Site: brandenburg
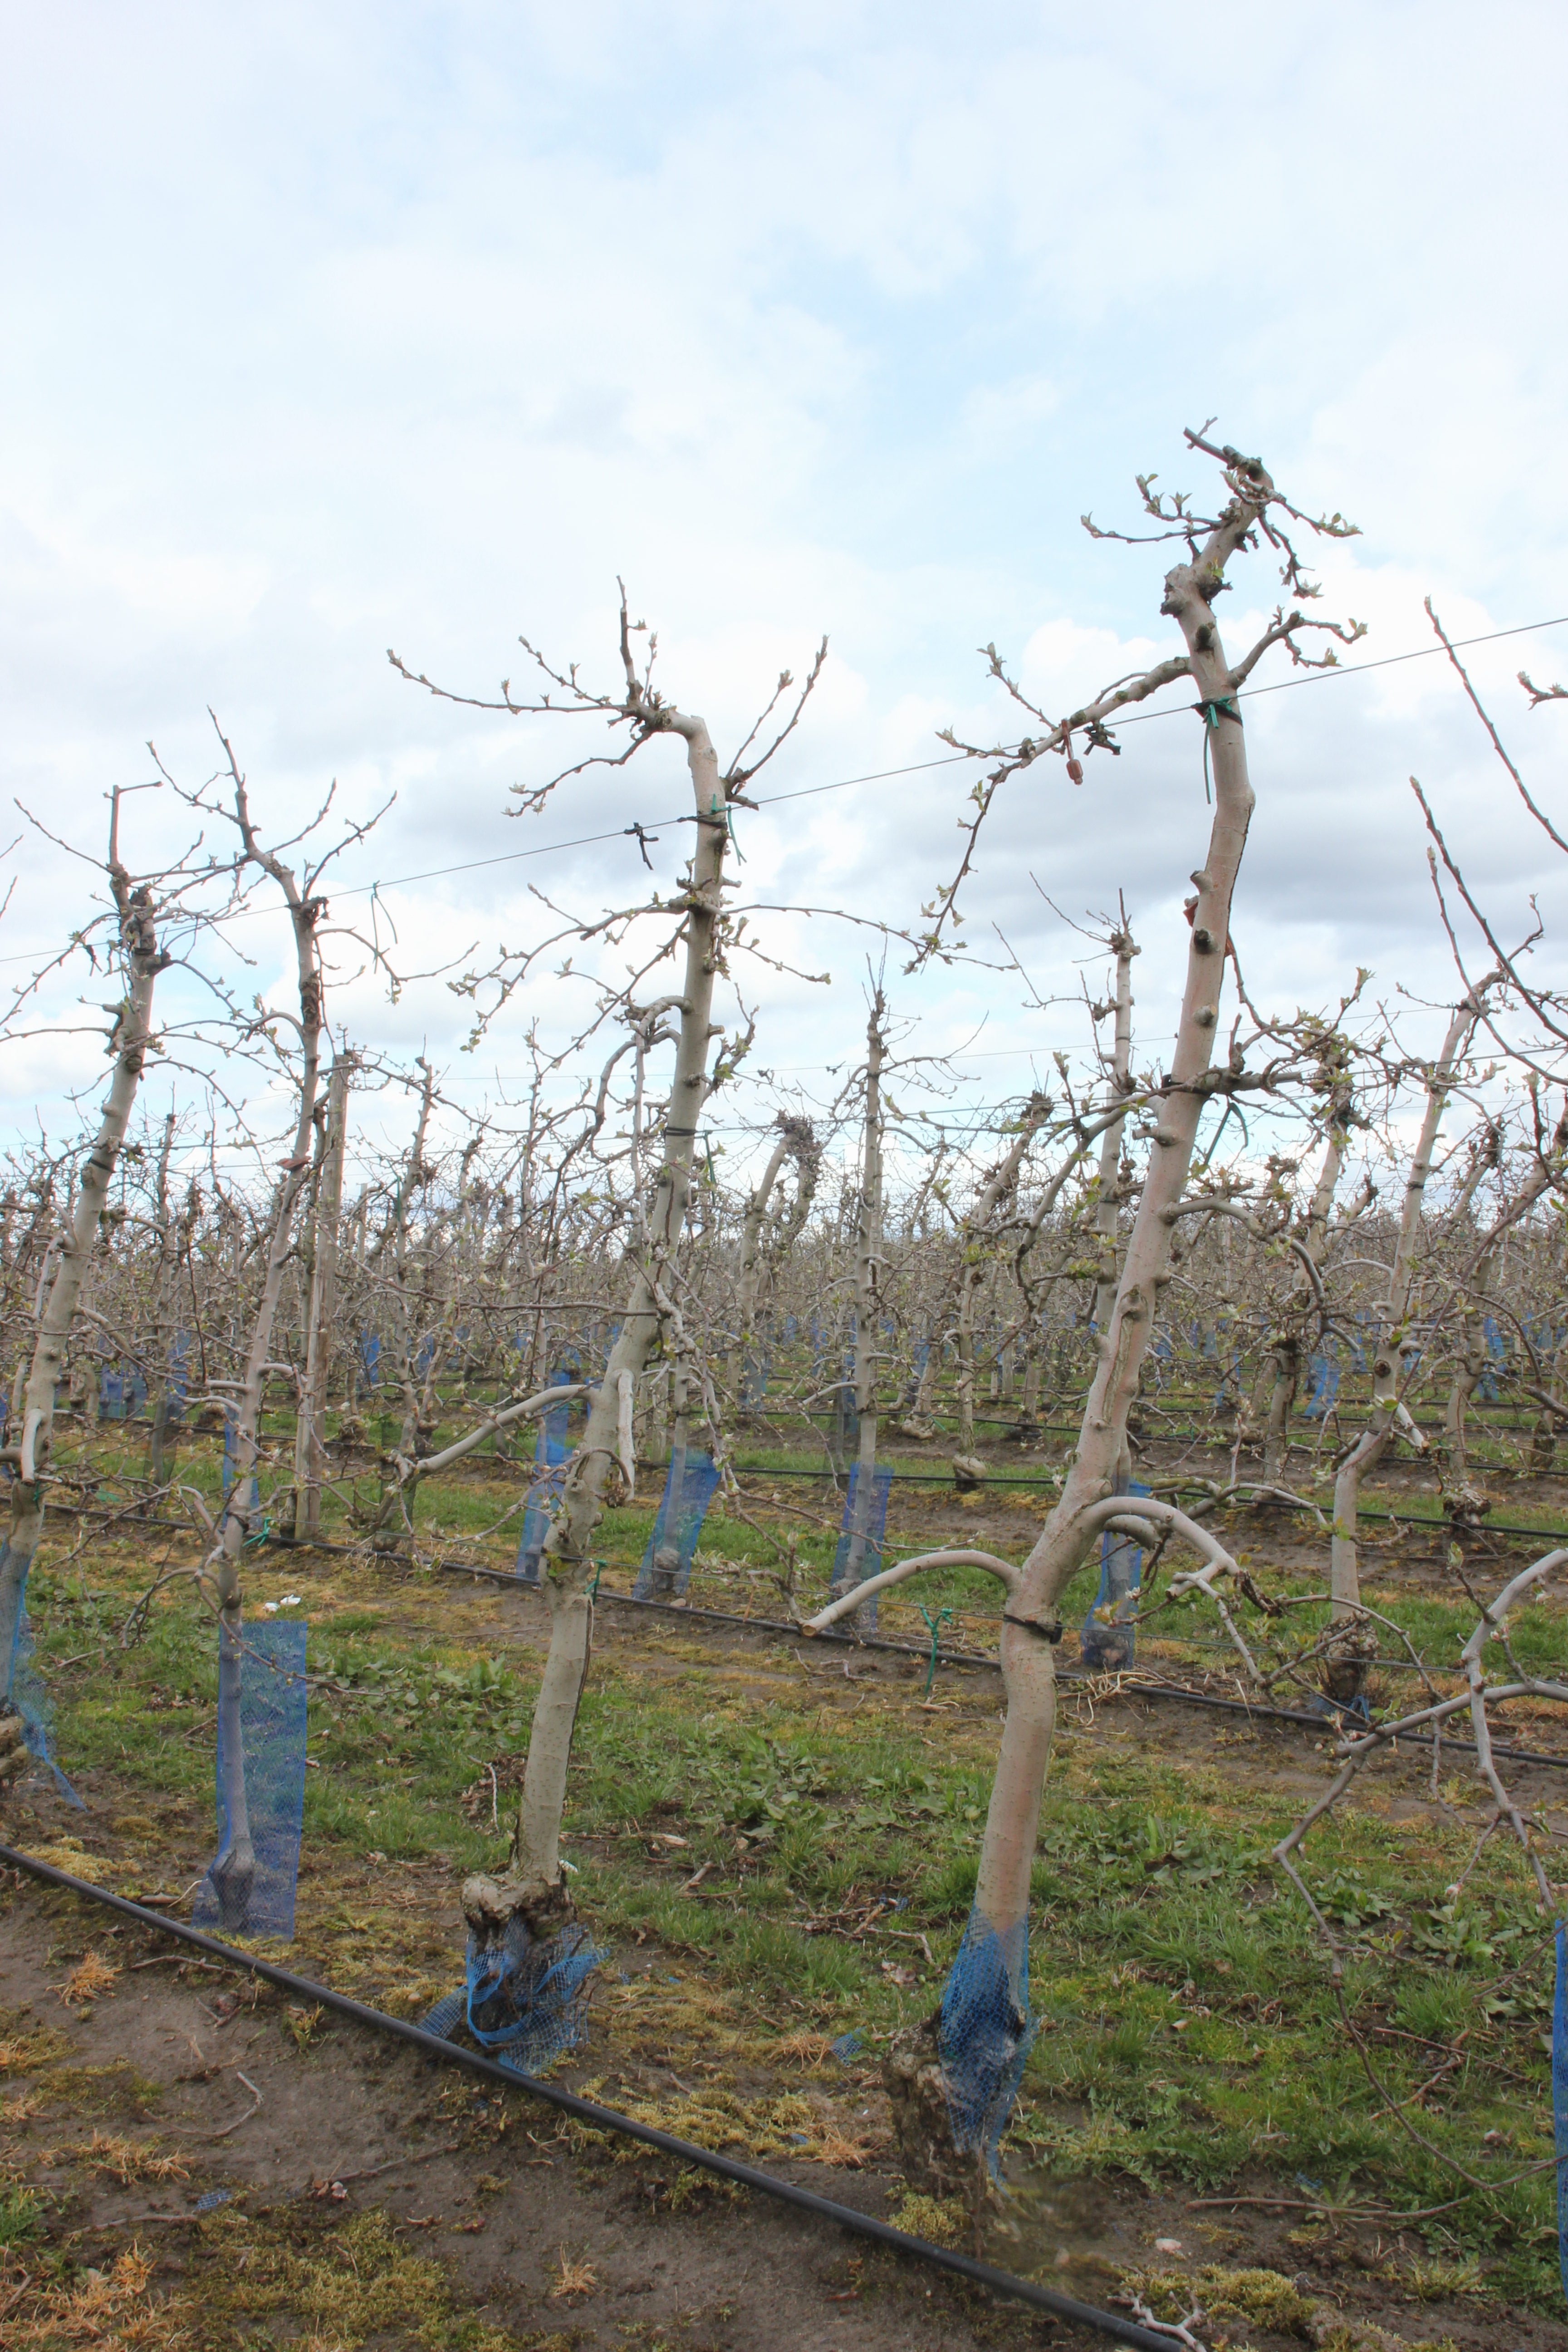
Growth stage (BBCH 55): Inflorescence emergence